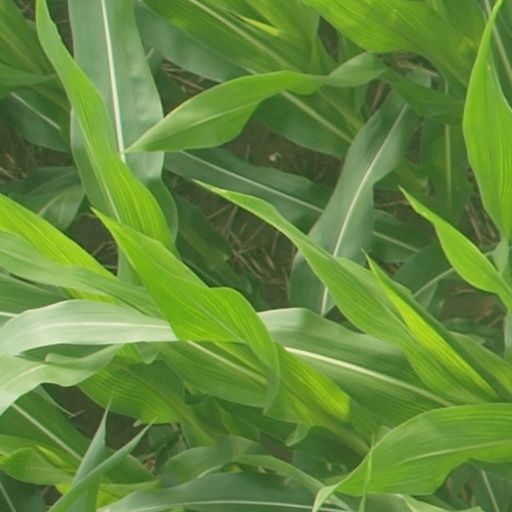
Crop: maize; corn